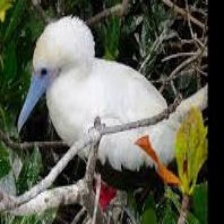
Species: ABBOTTS BOOBY
Scientific name: PAPASULA ABBOTTI